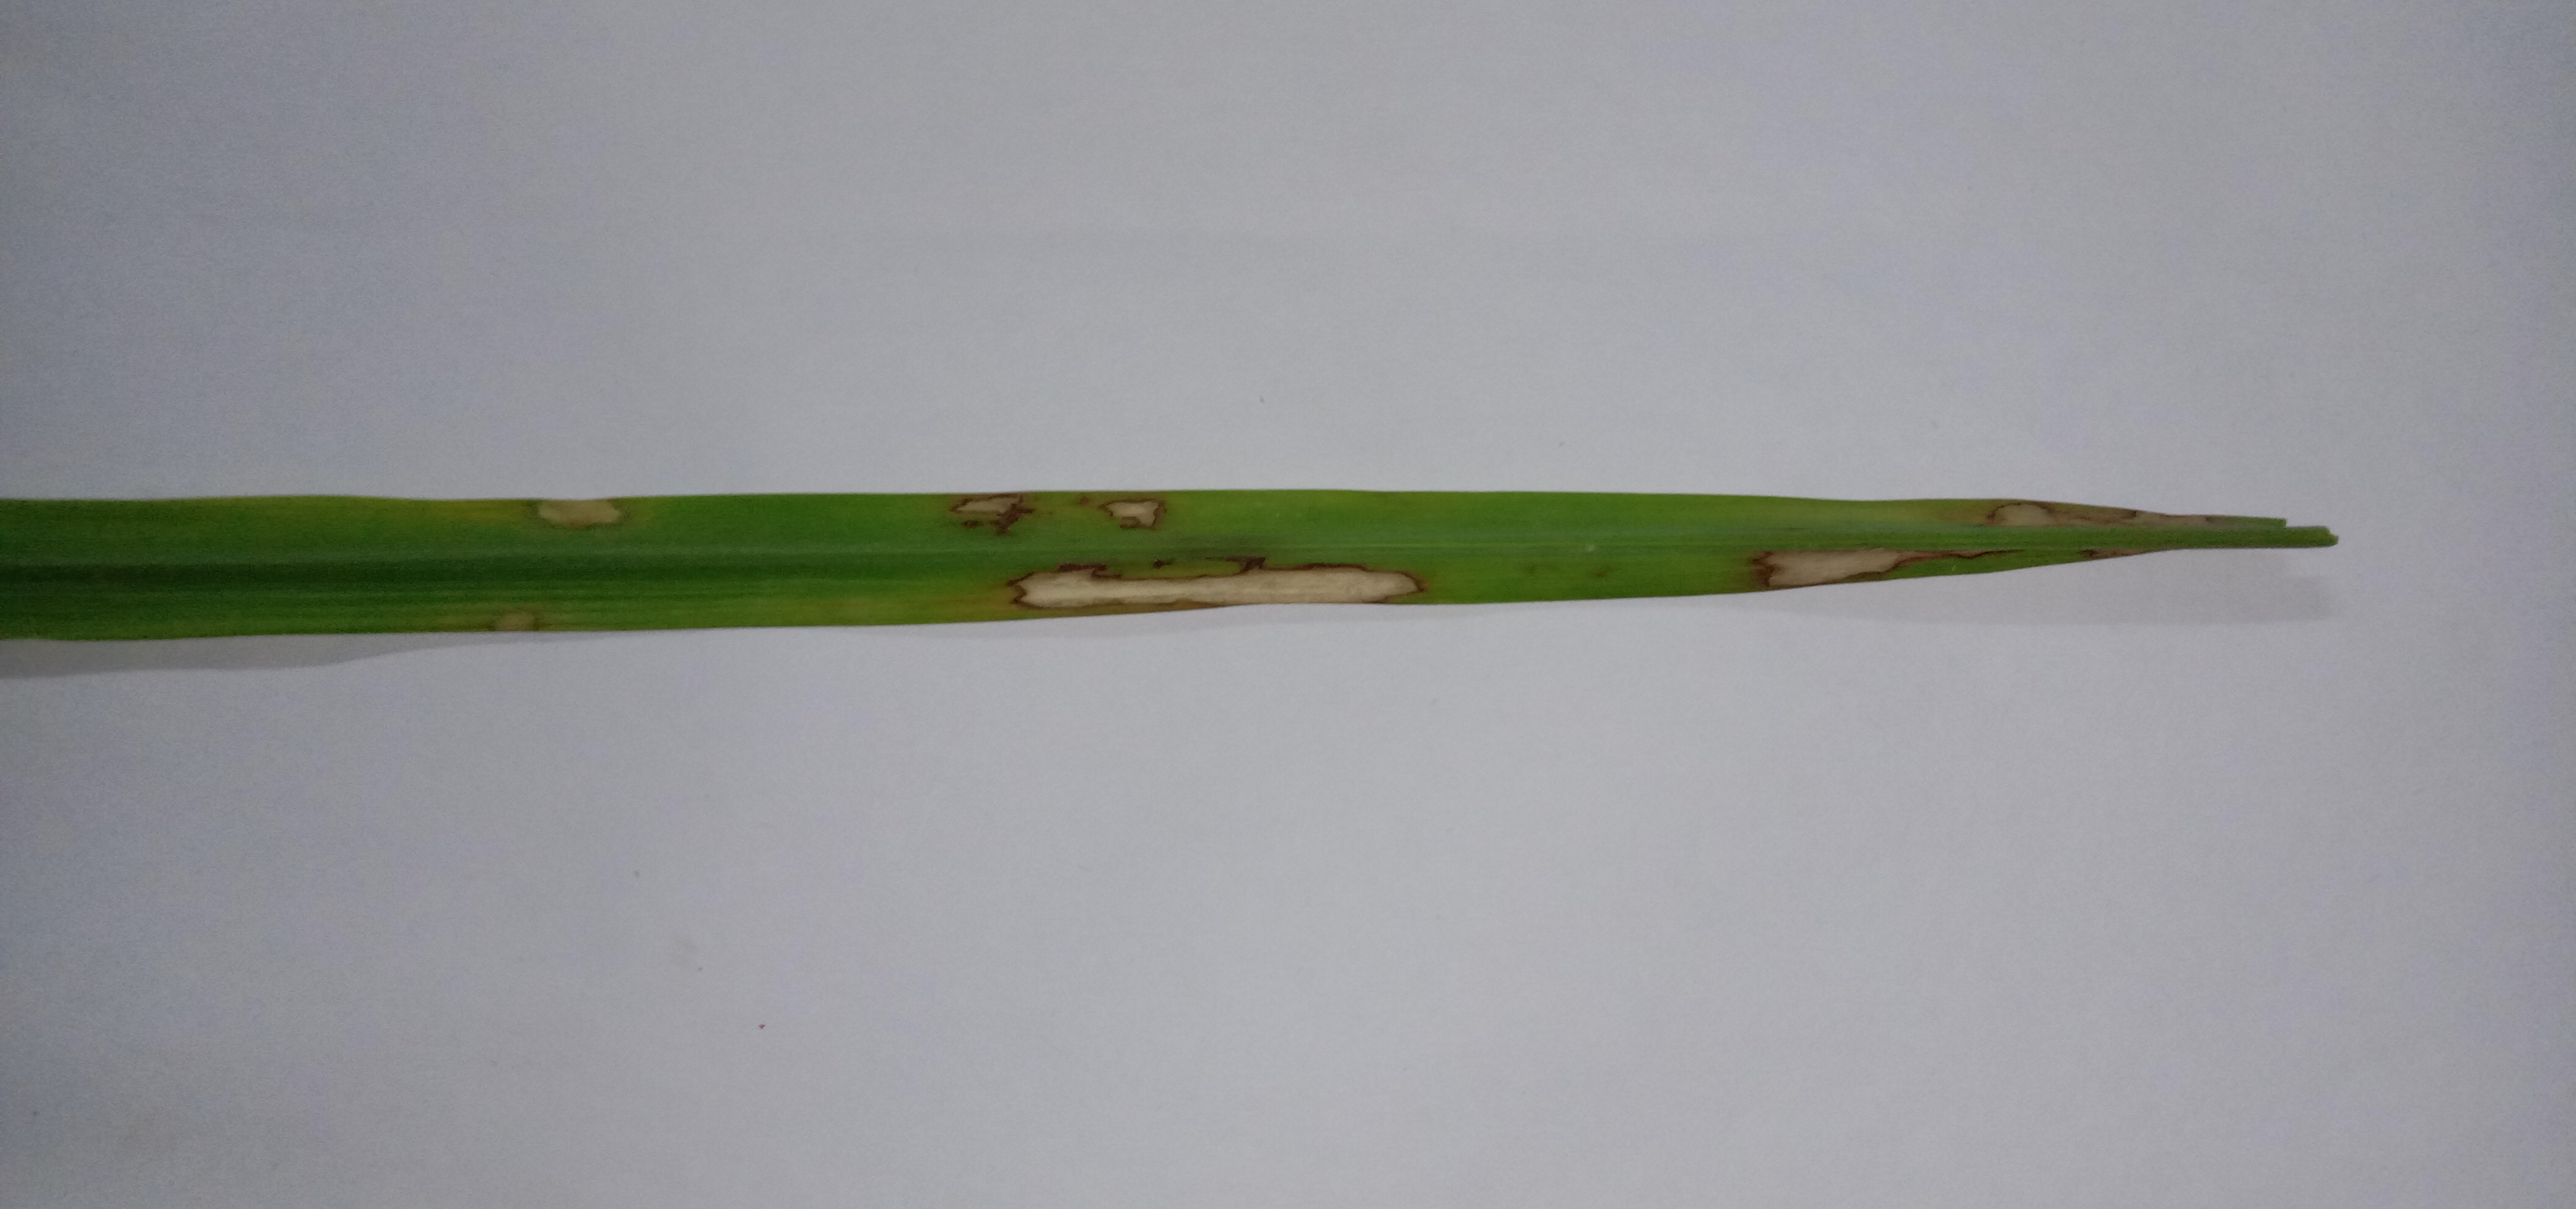
Label: Rice___Brown_Spot